Abbey of the Île Barbe

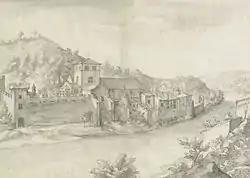
The Abbey of the Île Barbe in 1616.

The Abbey of the Île Barbe was a monastery, later a Benedictine abbey, built very early in the Christian era, on the Île Barbe, outside of Lyon, France.